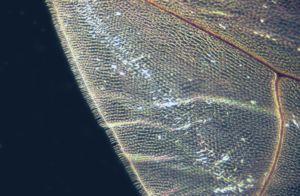
L'aile de l'insecte est une expansion tégumentaire de l'exosquelette de l'insecte qui lui permet de voler. Elle n'est absolument pas homologue à l'aile des oiseaux.